Beauvais

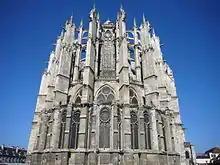
Cathédrale Saint-Pierre

The city's cathedral, dedicated to Saint Peter ("Cathédrale Saint-Pierre de Beauvais"), in some respects, the most daring achievement of Gothic architecture, consists only of a transept and quire with apse and seven apse-chapels. The vaulting in the interior exceeds 46 m or 150 feet in height. The cathedral underwent a major repair and restoration process in 2008.